Vânia Fernandes

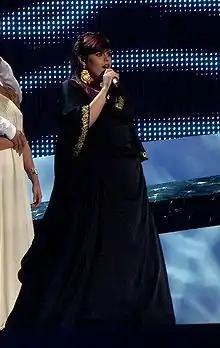
Vânia Fernandes singing "Senhora do Mar", in ESC 2008, dressed in black

Vânia Sofia Olim Marote de Ribeiro Fernandes (born 25 September 1985) is a Portuguese singer from Funchal, Madeira (Portugal).